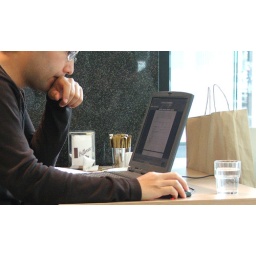
Baretto cafe in Grattan Street, ground floor of the Alan Gilbert building